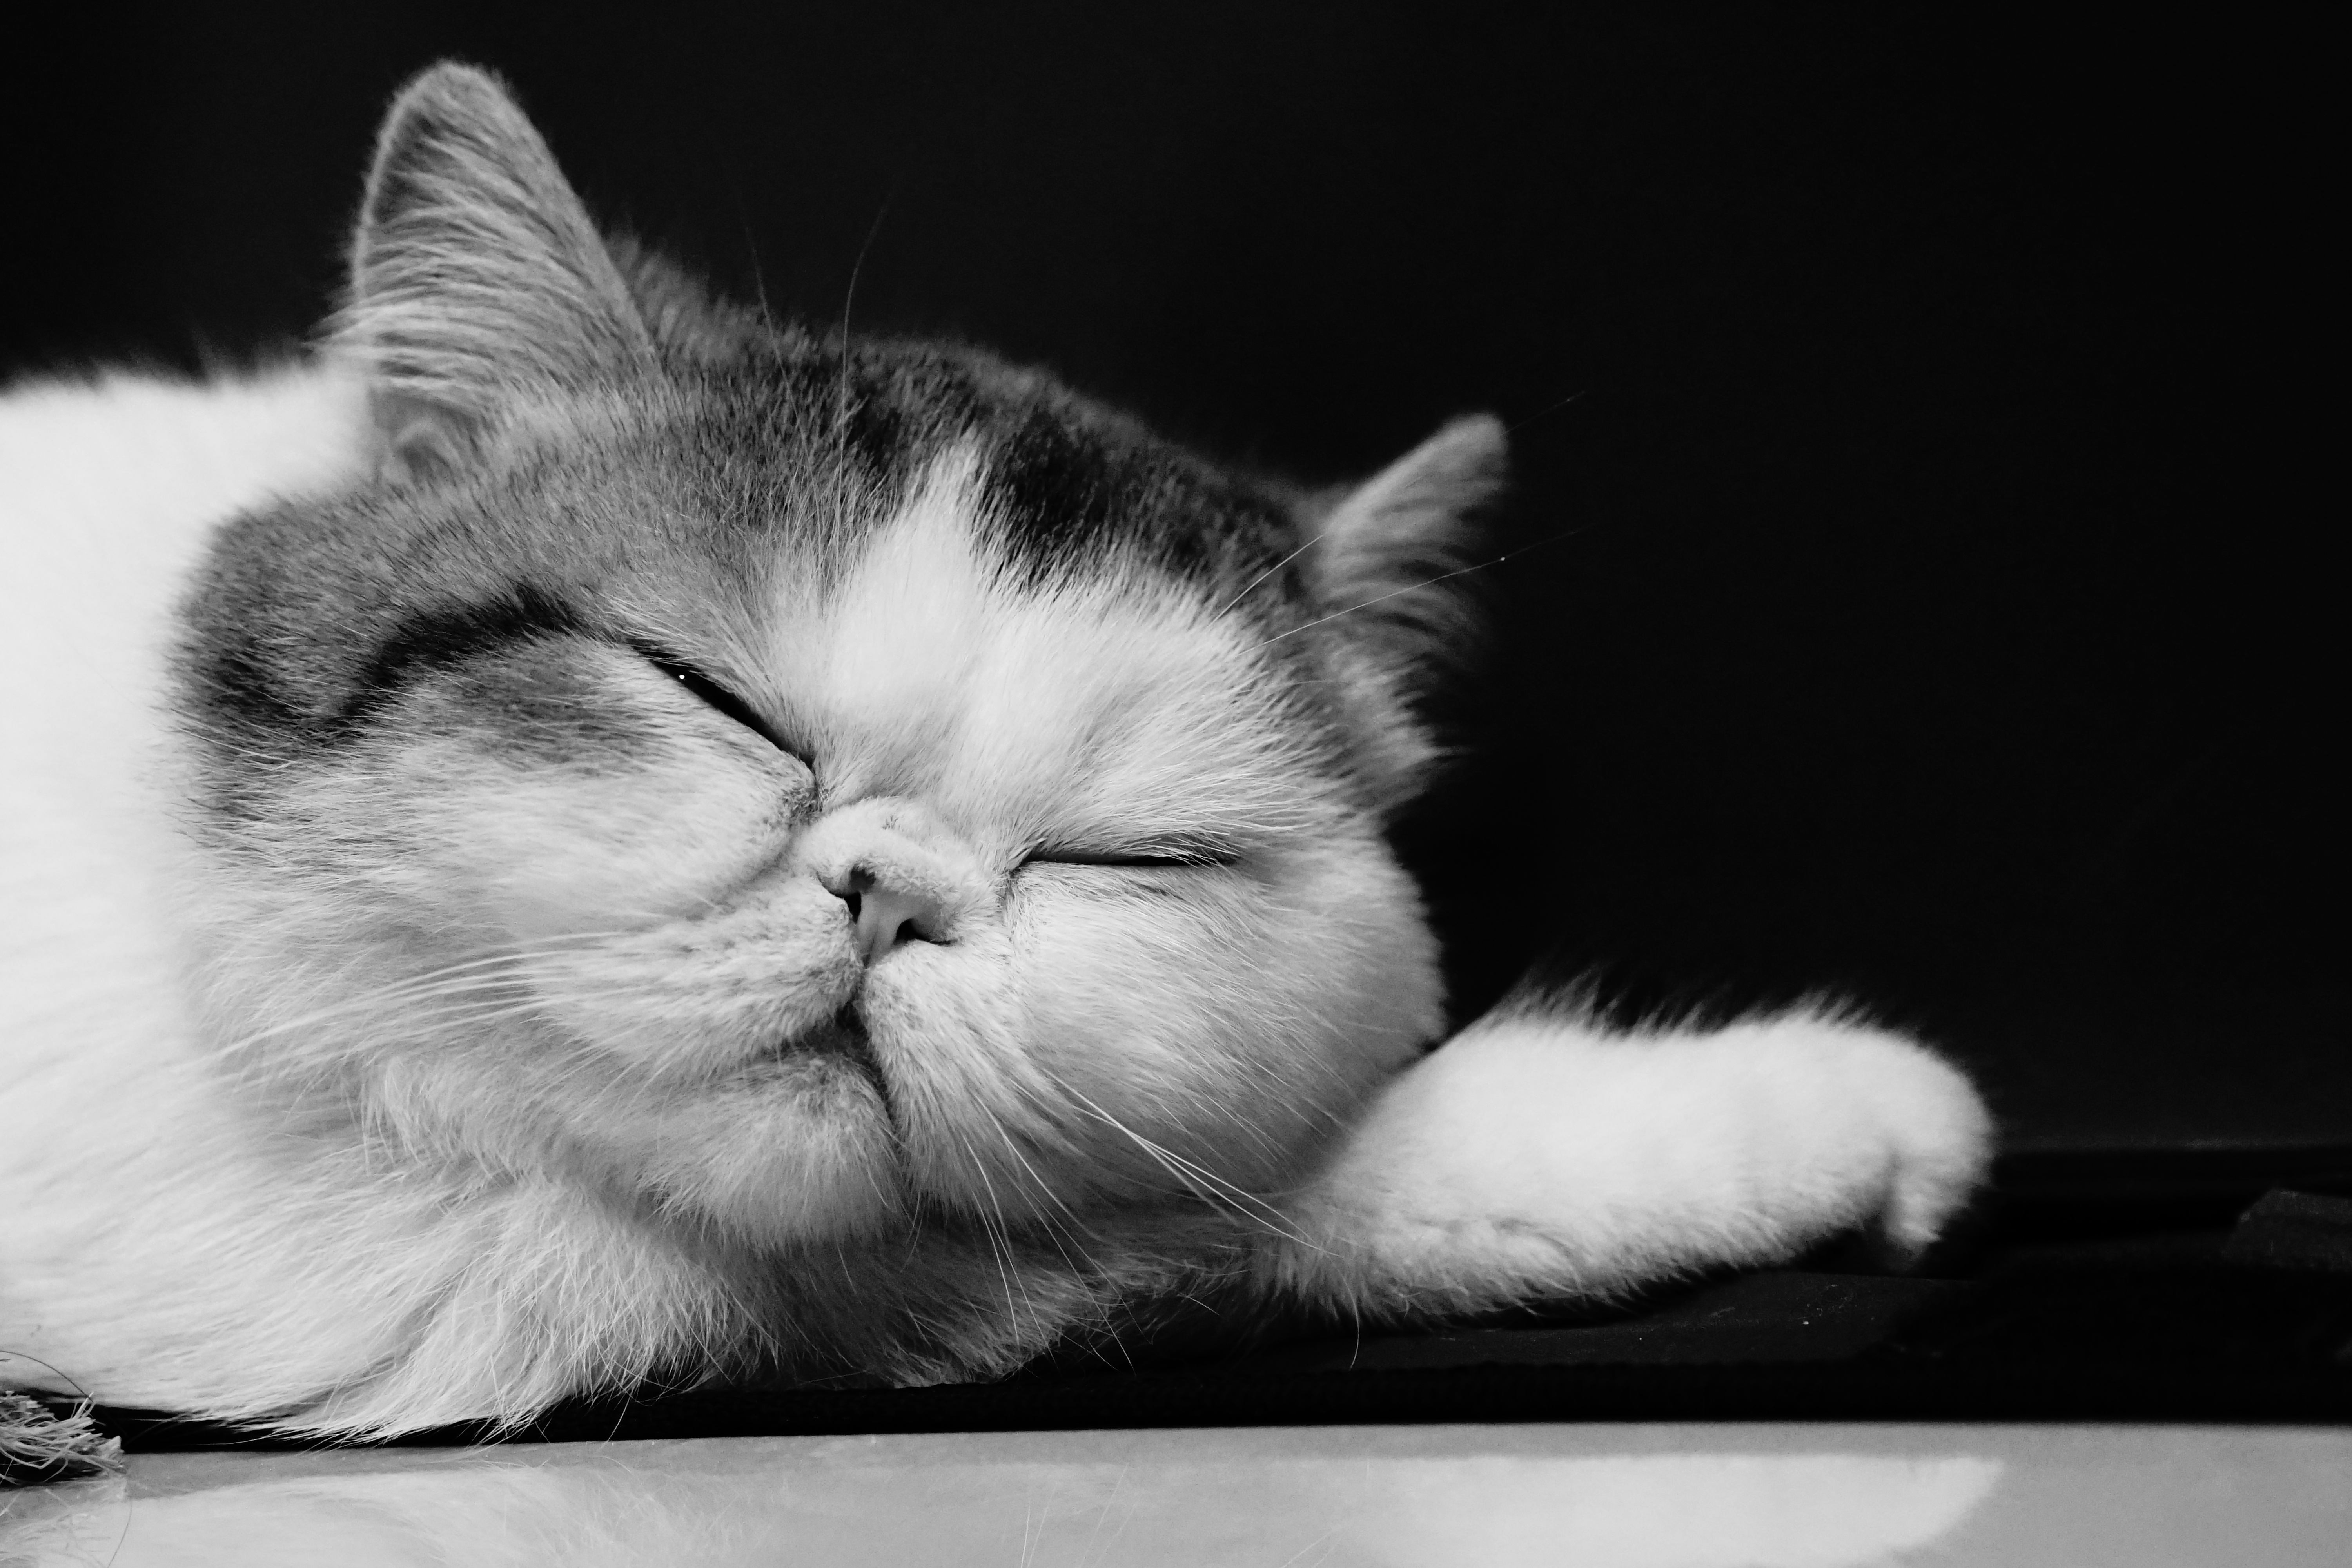
black and white, white, pet, kitten, cat, feline, mammal, black, monochrome, nose, whiskers, vertebrate, exotic, shorthair, monochrome photography, small to medium sized cats, cat like mammal